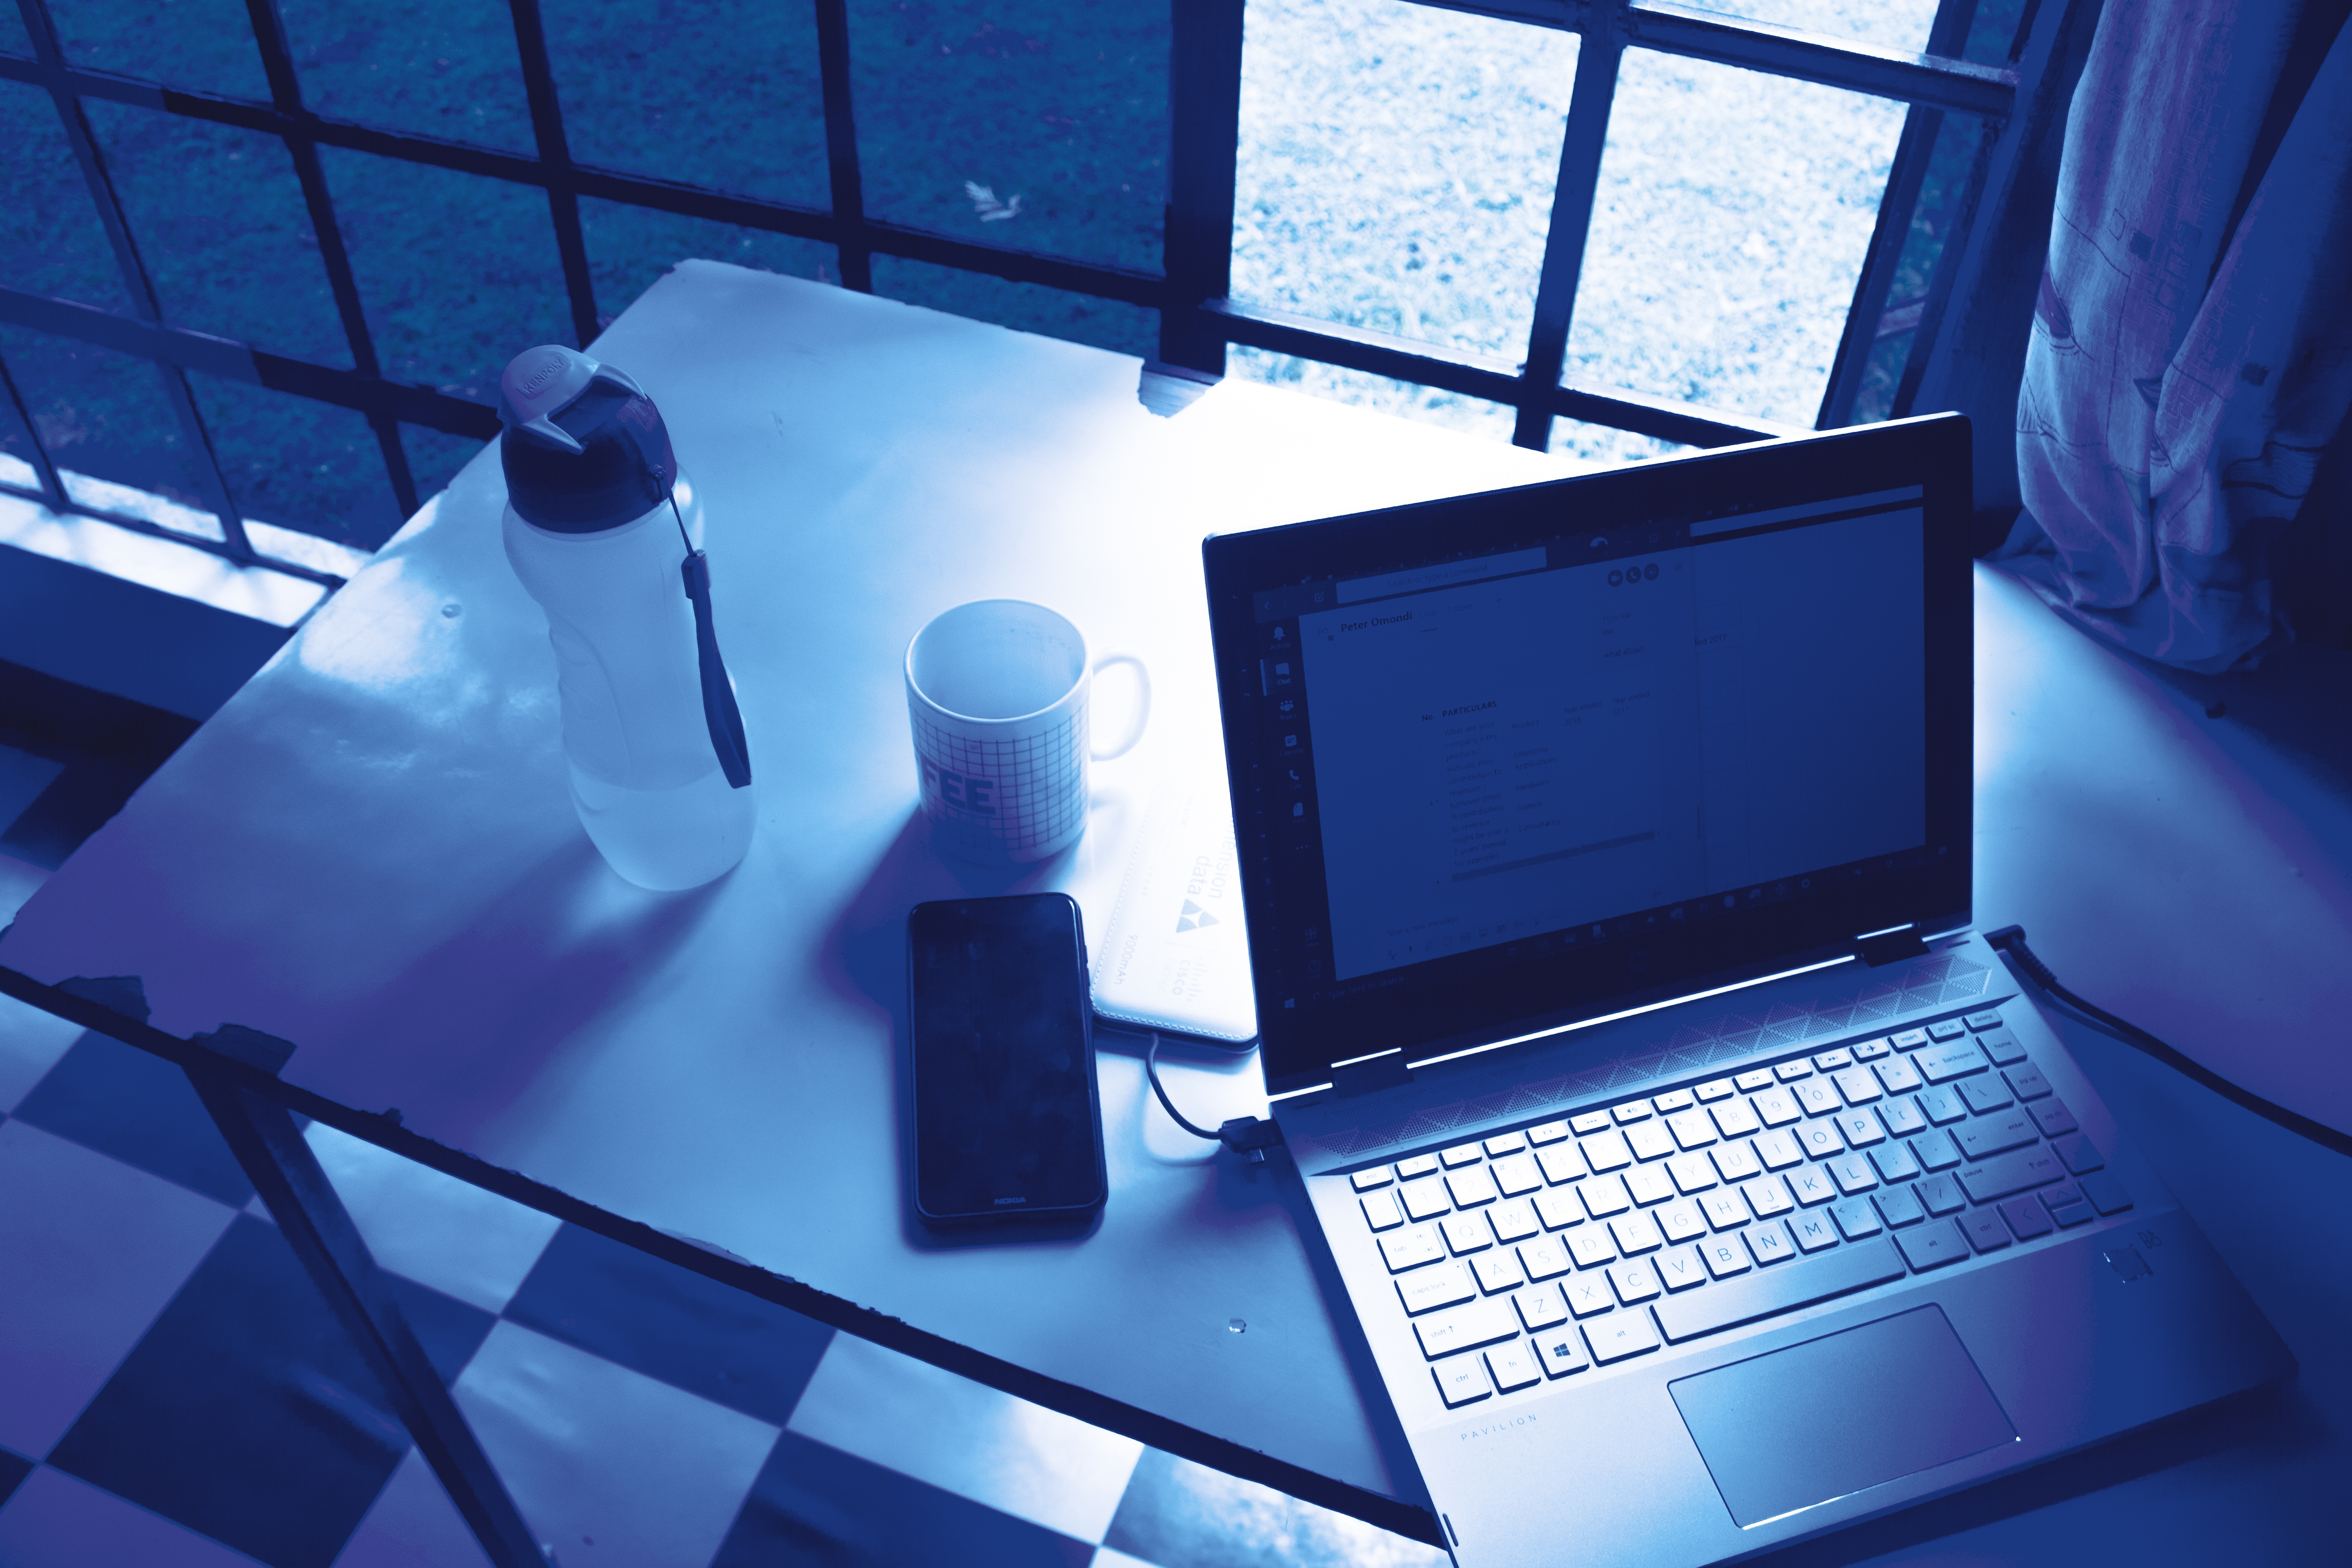
workstation, blue, laptop, product, netbook, technology, computer, personal computer, electronic device, computer monitor, office, room, architecture, furniture, computer keyboard, desktop computer, Transparent material, multimedia, table, display device, gadget, desk, interior design